Henner's Lydia

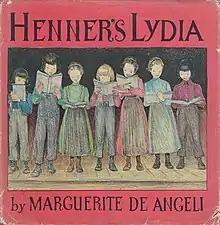
First edition (publ. Doubleday)

Henner's Lydia is a 1936 children's story book written and illustrated by Marguerite de Angeli, winner of the 1950 Newbery Medal for excellence in American children's literature for another book, "The Door in the Wall". "Henner's Lydia" is a story about a young Amish girl named Lydia Stoltzfus and her "Pop" Henner, or Henry. The story is set in Lancaster County, Pennsylvania.